History of economic thought

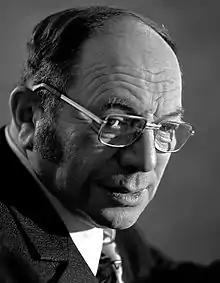
Leonid Kantorovich (1912–1986)

The Great Depression was a time of significant upheaval in the world economy. One of the most original contributions to understanding what went wrong came from Harvard University lawyer Adolf Berle (1895–1971), who like John Maynard Keynes had resigned from his diplomatic job at the Paris Peace Conference, 1919 and was deeply disillusioned by the Versailles Treaty. In his book with American economist Gardiner C. Means (1896–1988) "The Modern Corporation and Private Property" (1932) he detailed the evolution in the contemporary economy of big business and argued that those who controlled big firms should be better held to account. Directors of companies are held to account to the shareholders of companies, or not, by the rules found in company law statutes. This might include rights to elect and fire the management, requirements to hold regular general meetings, satisfy accounting standards, and so on. In 1930s America the typical company laws (e.g. in Delaware) did not clearly mandate such rights. Berle argued that the unaccountable directors of companies were therefore apt to funnel the fruits of enterprise profits into their own pockets, as well as manage in their own interests. The ability to do this was supported by the fact that the majority of shareholders in big public companies were single individuals, with scant means of communication, in short, divided and conquered. Berle served in President Franklin Delano Roosevelt's administration through the Great Depression as a key member of his Brain Trust, developing many New Deal policies.